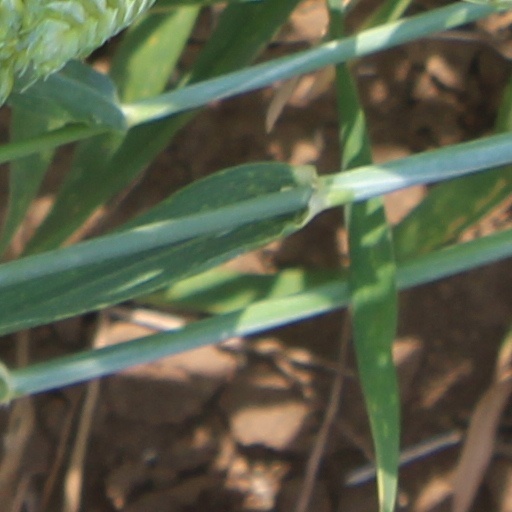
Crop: wheat